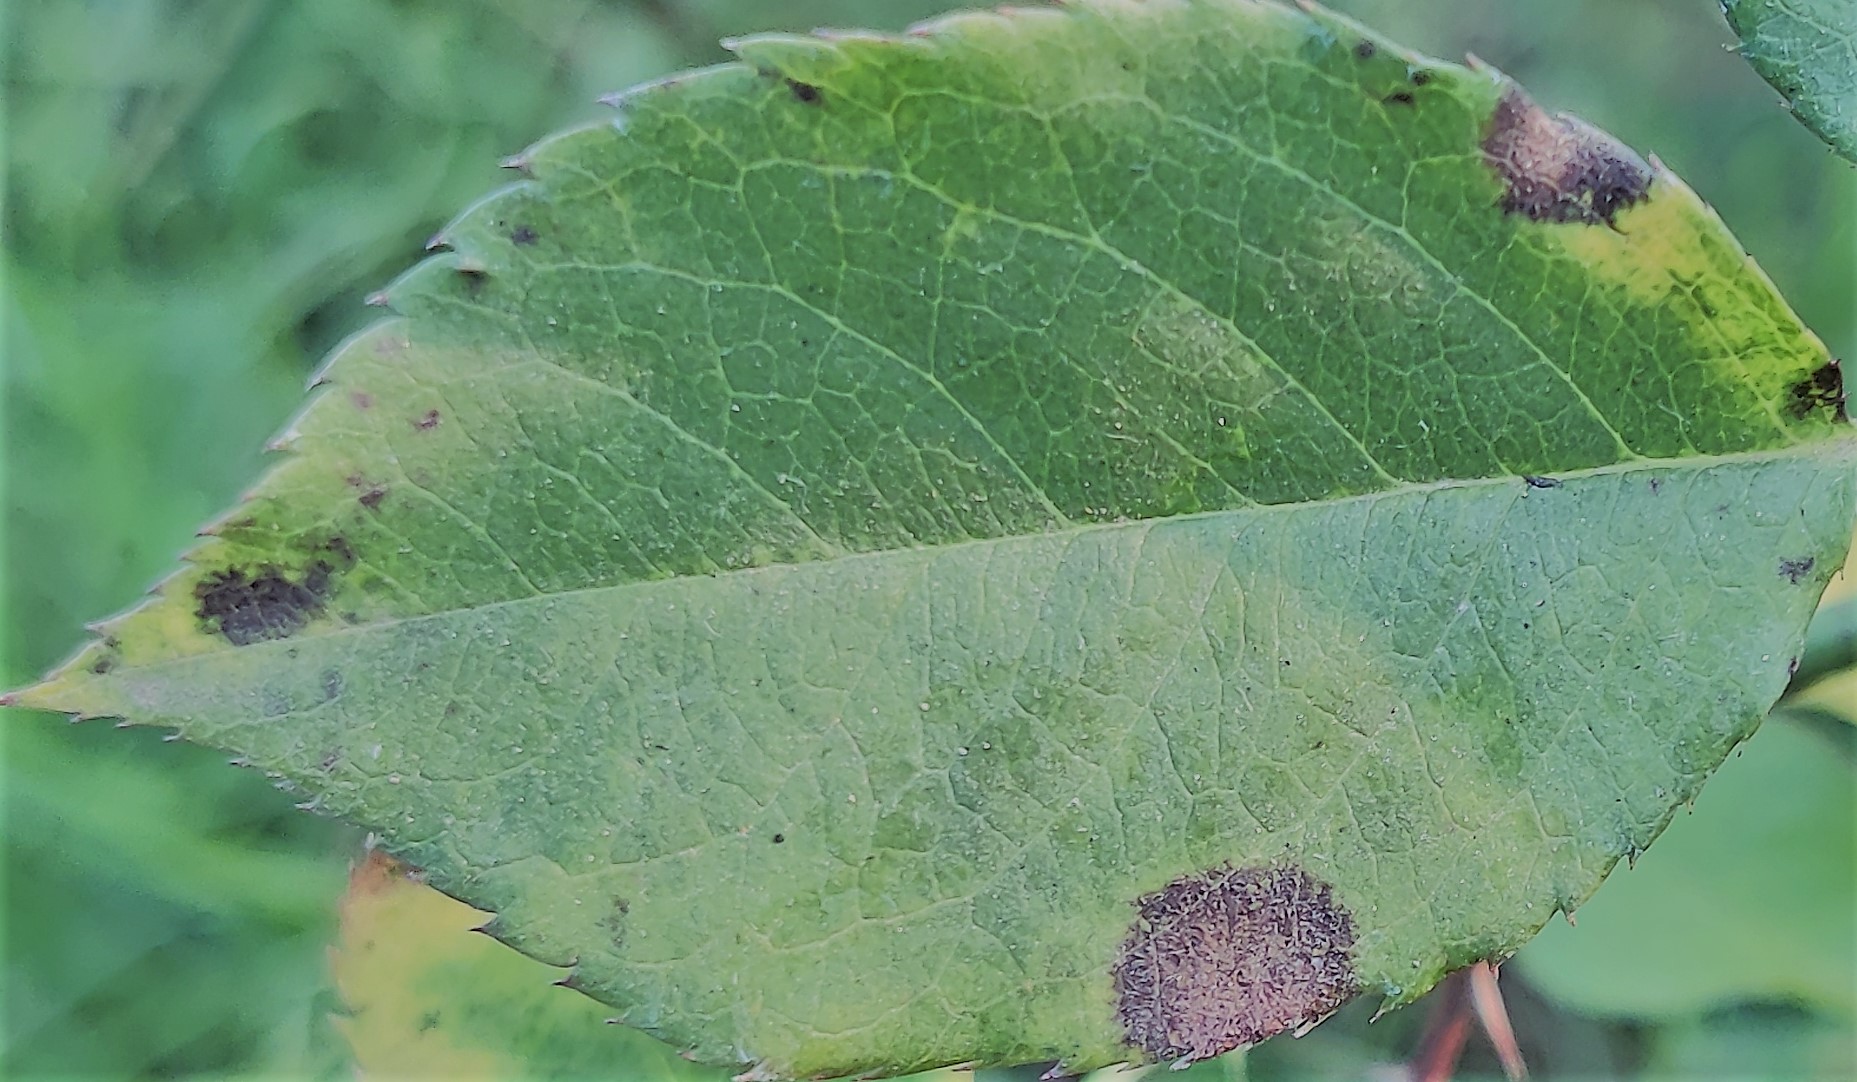
Label: Black Spot